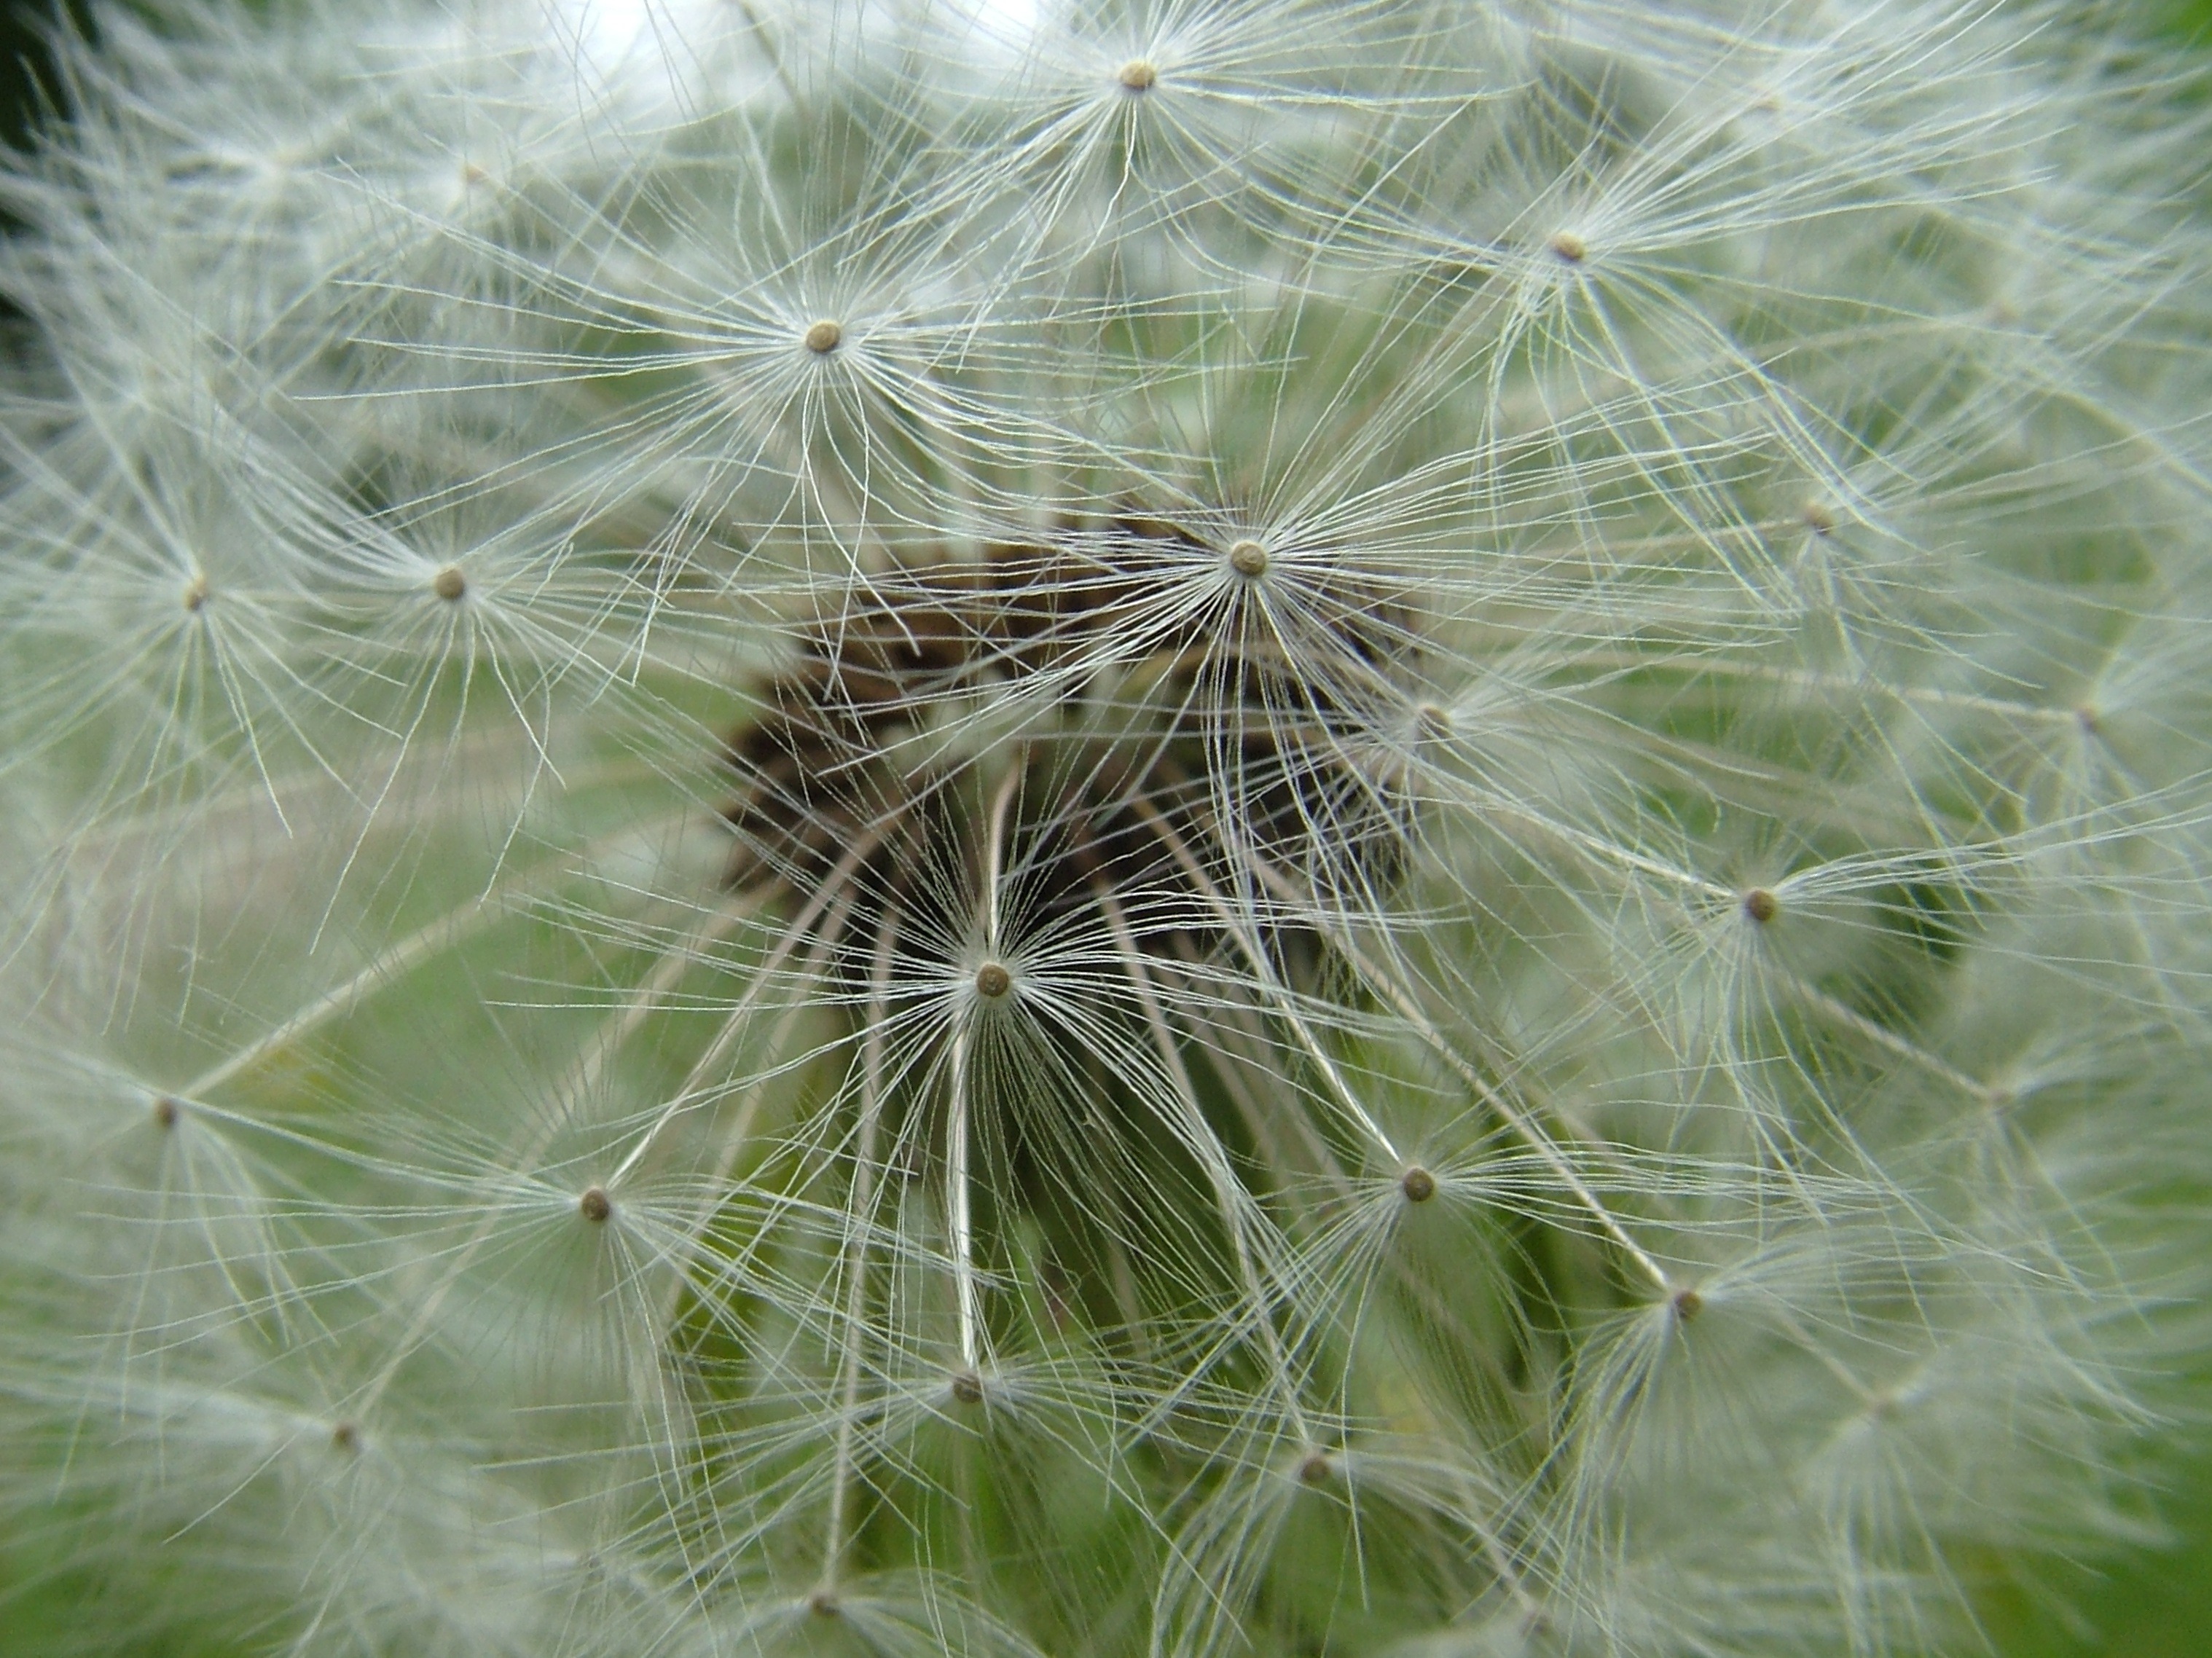
nature, plant, field, photography, dandelion, flower, spring, green, produce, botany, flora, flowers, close up, thistle, macro photography, flowering plant, daisy family, grass family, plant stem, land plant, thorns spines and prickles